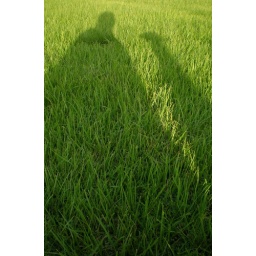
My dog (Canela, means Cinnamon in Spanish) and me sitting on the grass in the park